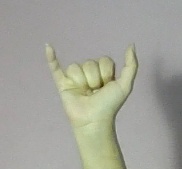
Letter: ya